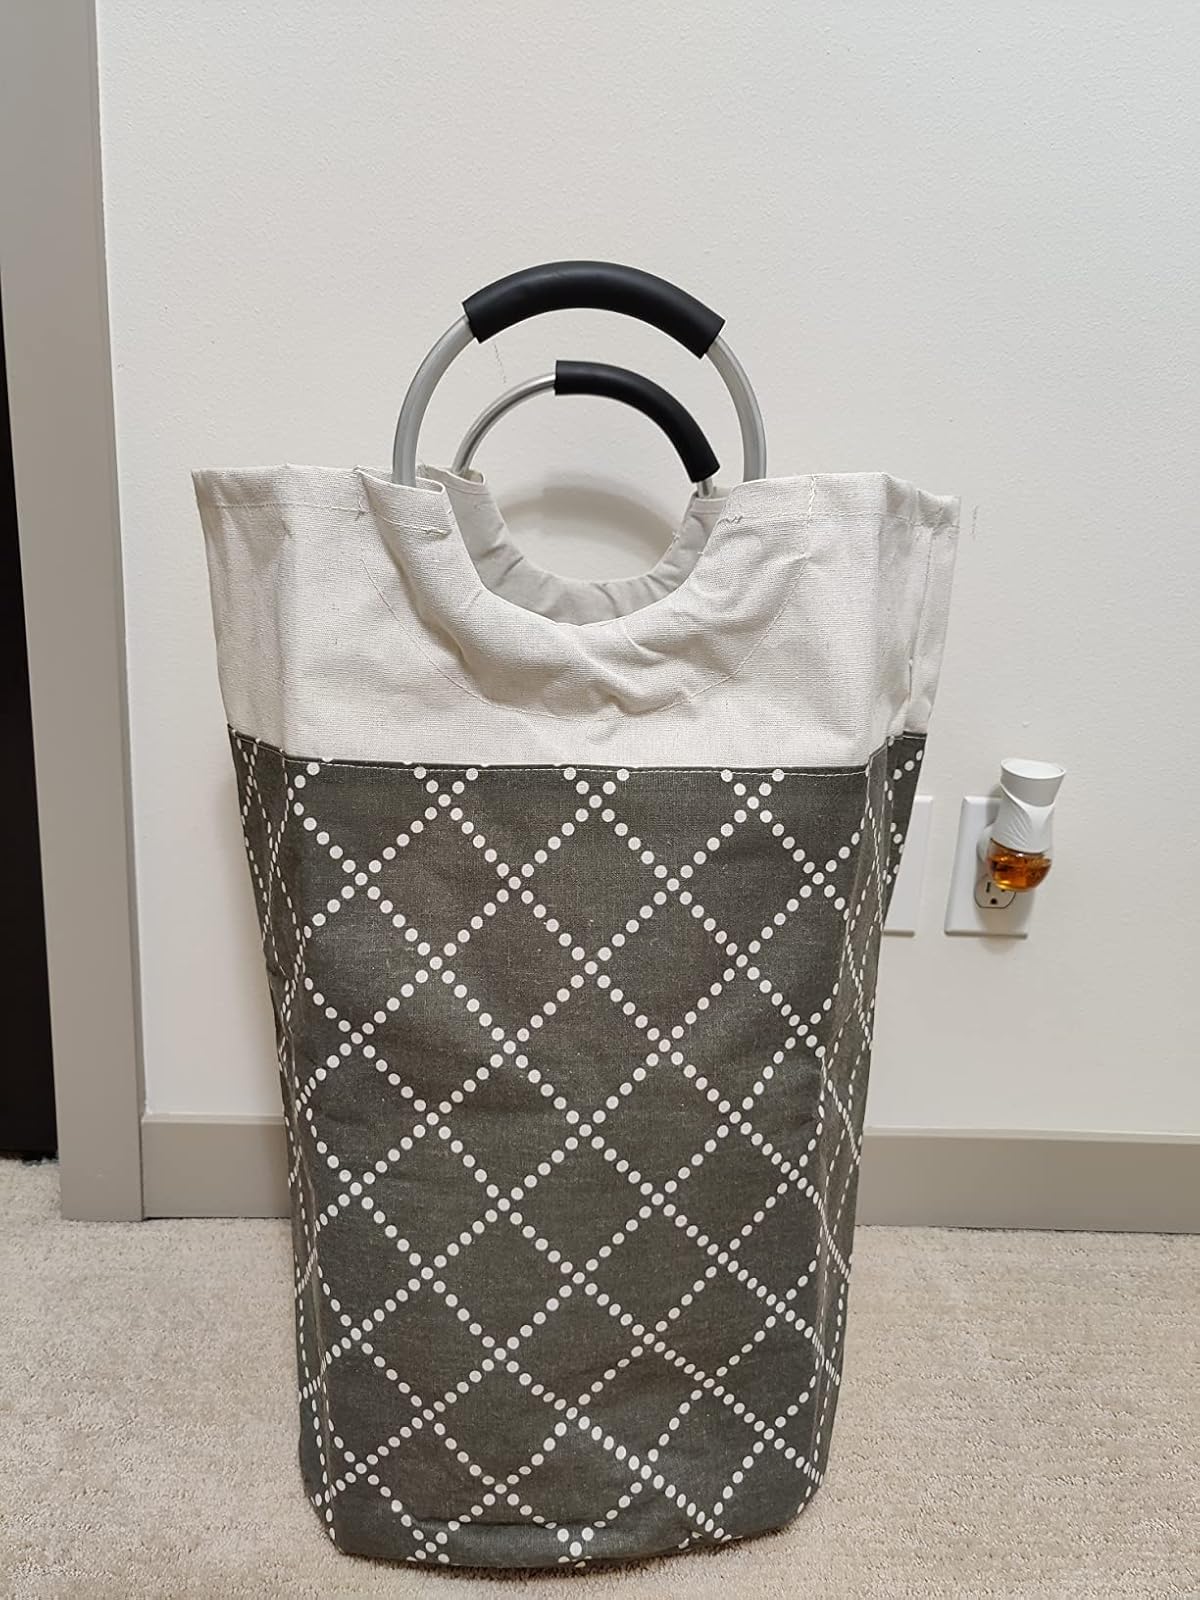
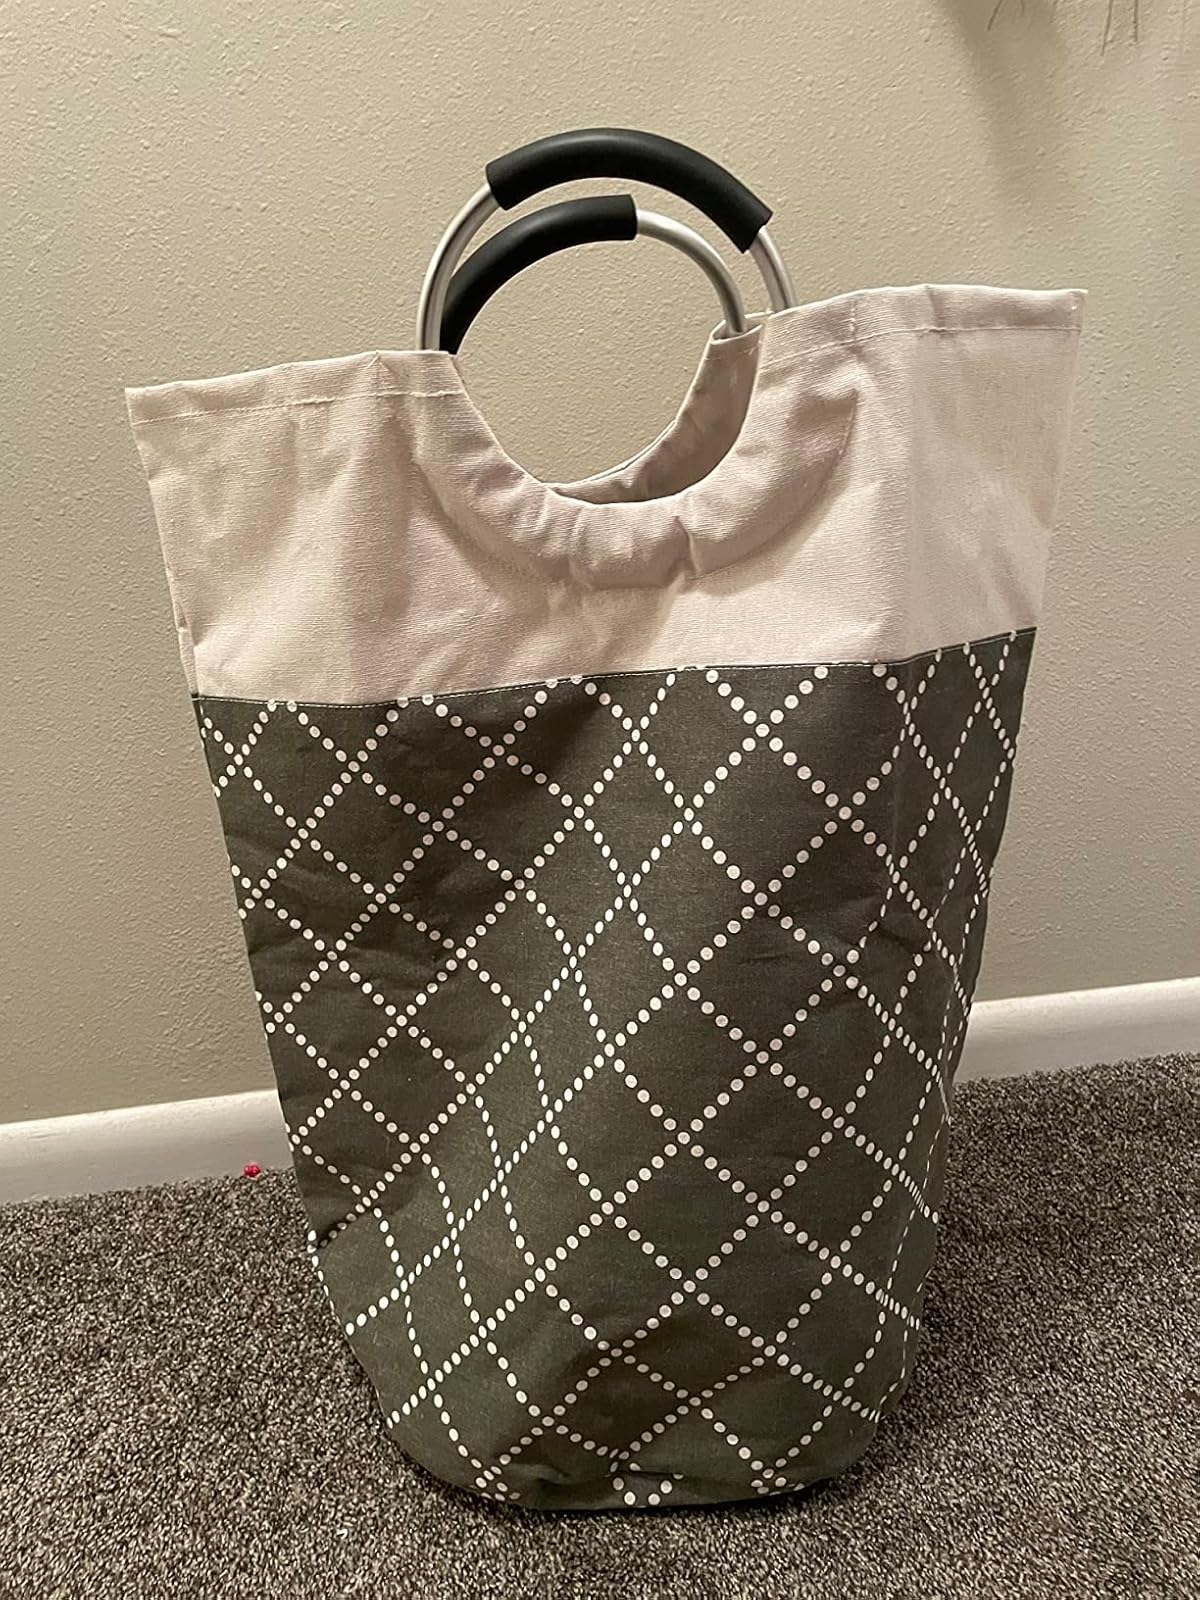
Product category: items_hamper
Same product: yes